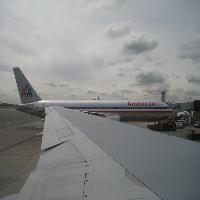
Weather: cloudy or overcast